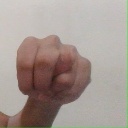
अक्षर: न